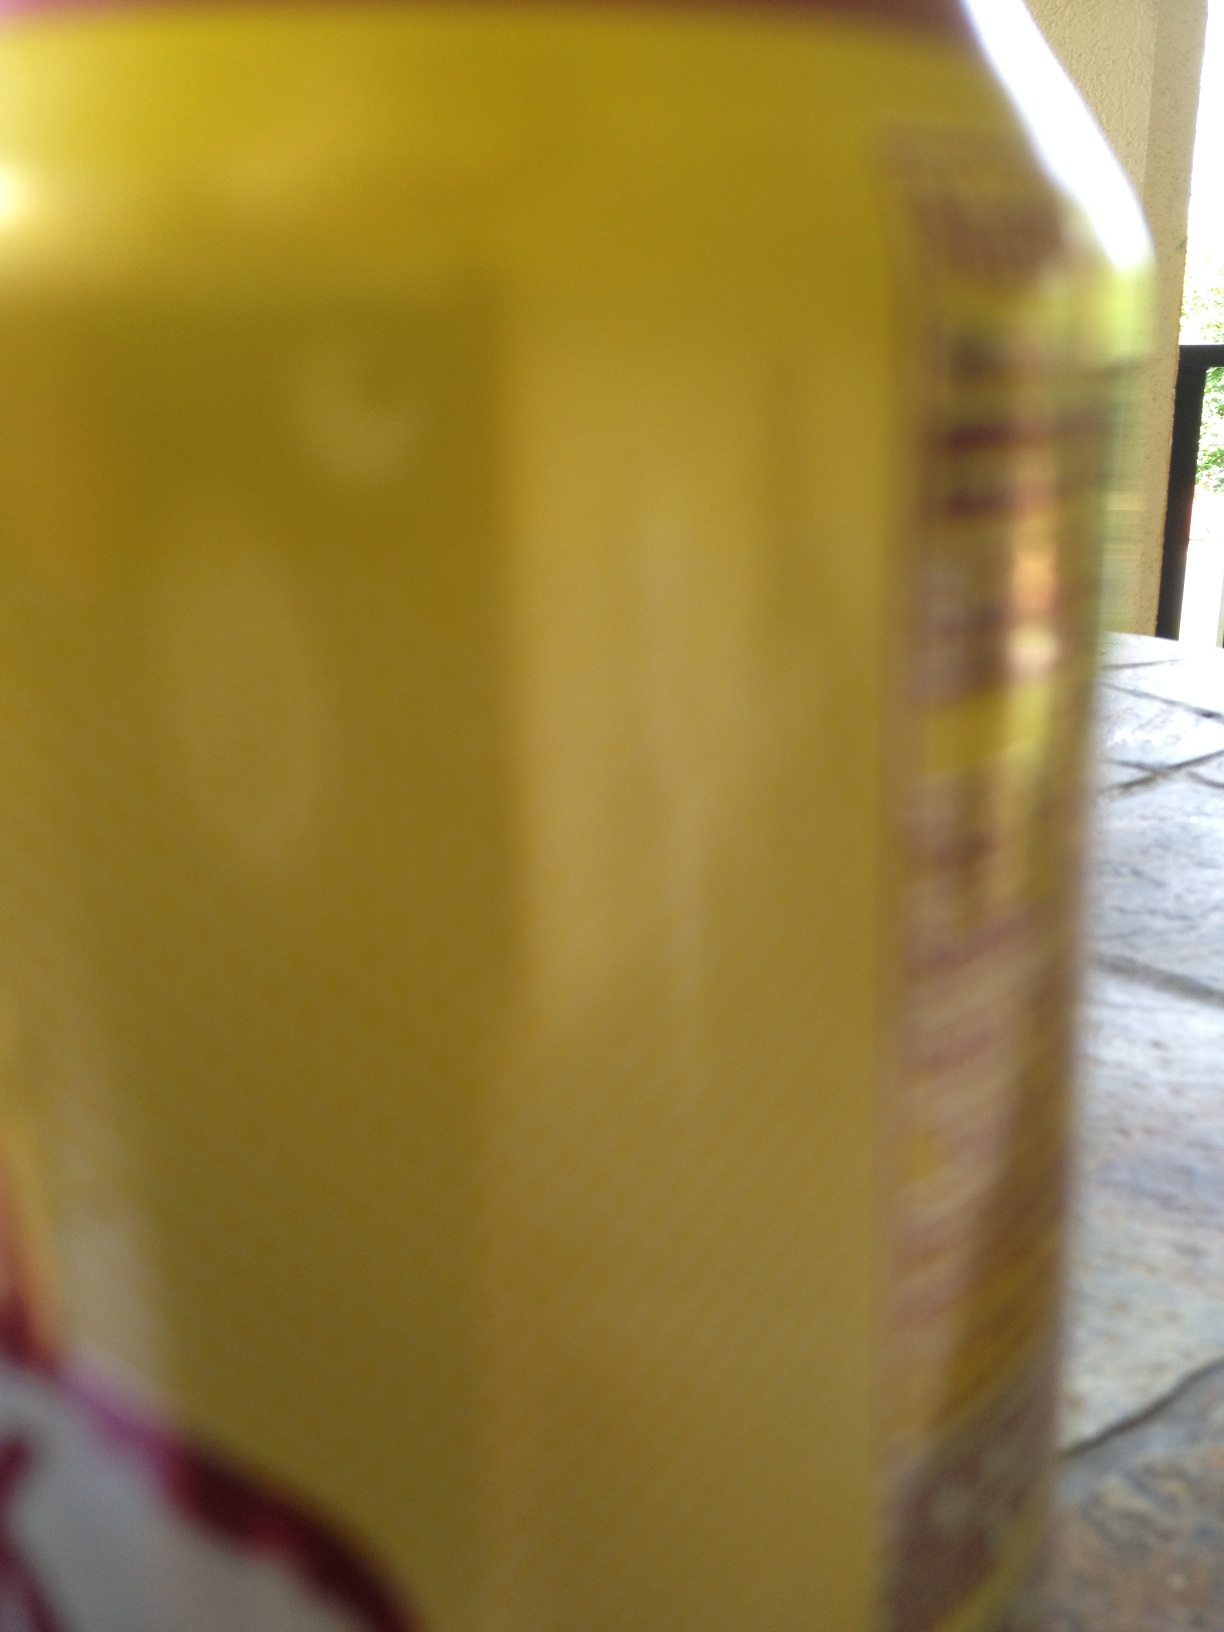Question: what soda is this?
Answer: unanswerable